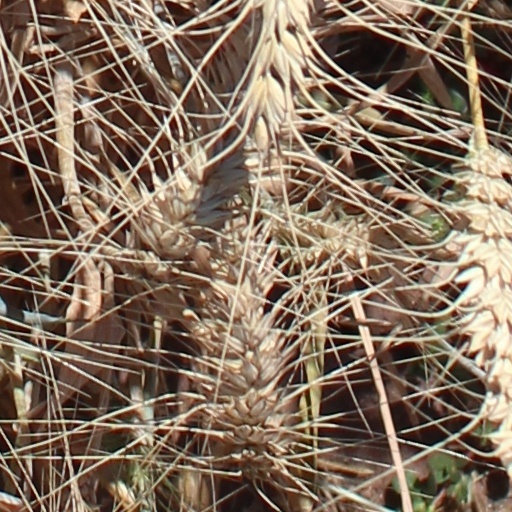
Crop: wheat